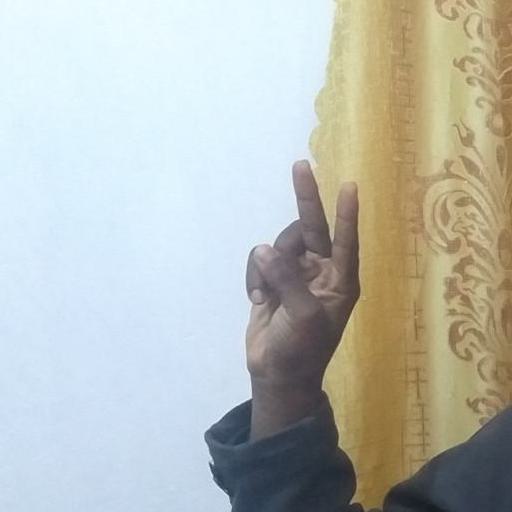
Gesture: peace